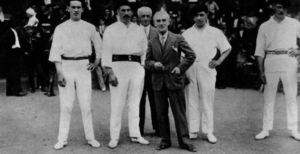
Maurice Ravel et les pelotaris à Ciboure le 24 août 1930, lors d'un festival organisé à l'occasion du baptême du Quai Maurice-Ravel.
Le zortziko désigne, dans la culture du Pays basque, une forme poétique traditionnelle illustrée par les bertsolari et une danse caractéristique mesurée à cinq temps.